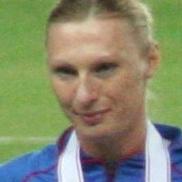
Age: 28